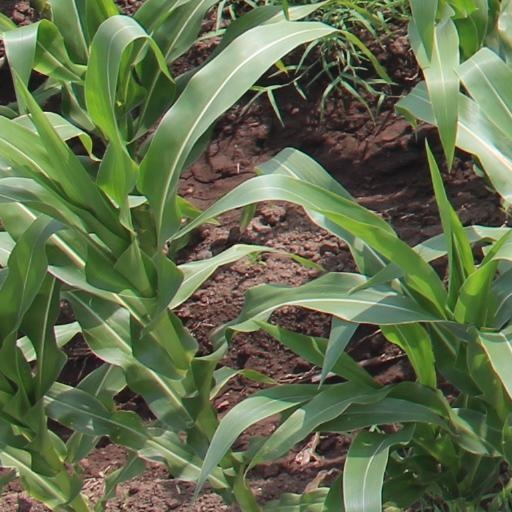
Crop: maize; corn